Public aquarium

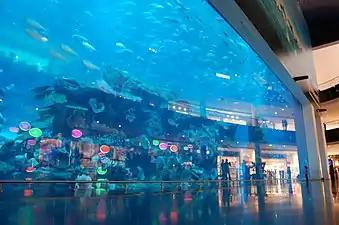
The main aquarium at Dubai Mall Aquarium

Modern aquarium tanks can hold millions of litres of water and can house large species, including dolphins, sharks or beluga whales. This is accomplished through thick, clear acrylic glass windows. Aquatic and semiaquatic mammals, including otters and seals are often cared for at aquariums. Some establishments, such as the Oregon Coast Aquarium or the Florida Aquarium, have aquatic aviaries. Modern aquariums also include land animals and plants that spend time in or near the water.